Taichang Emperor

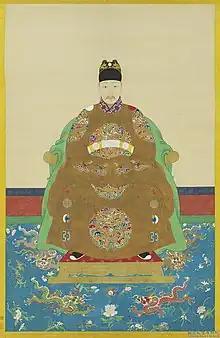
Palace portrait on a hanging scroll, kept in the National Palace Museum, Taipei, Taiwan

The Taichang Emperor (28 August 1582 – 26 September 1620), also known by his temple name as the Emperor Guangzong of Ming, personal name Zhu Changluo, was the 15th emperor of the Ming dynasty. He was the eldest son of the Wanli Emperor and succeeded his father as emperor in 1620. However, his reign came to an abrupt end less than one month after his enthronement when he was found dead one morning in the palace following a bout of diarrhea. His reign was the shortest in Ming history.